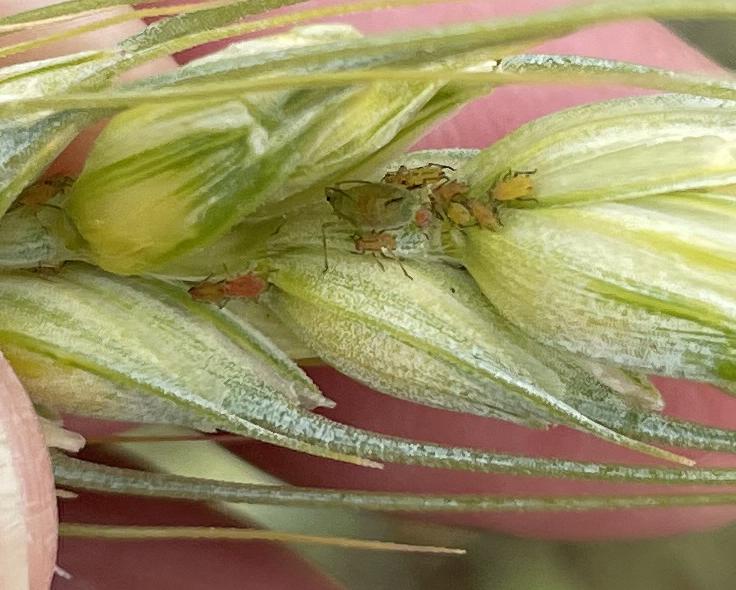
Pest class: english_grain_aphid